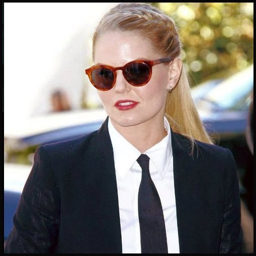
A girl with braid and sunglasses in suit and tie.
A woman in a formal suit and tie with sunglasses on.
A woman with a braid and suit wears sunglasses.
A nicely dressed lady with some dark glasses.
A woman with sunglasses that is wearing a suit.